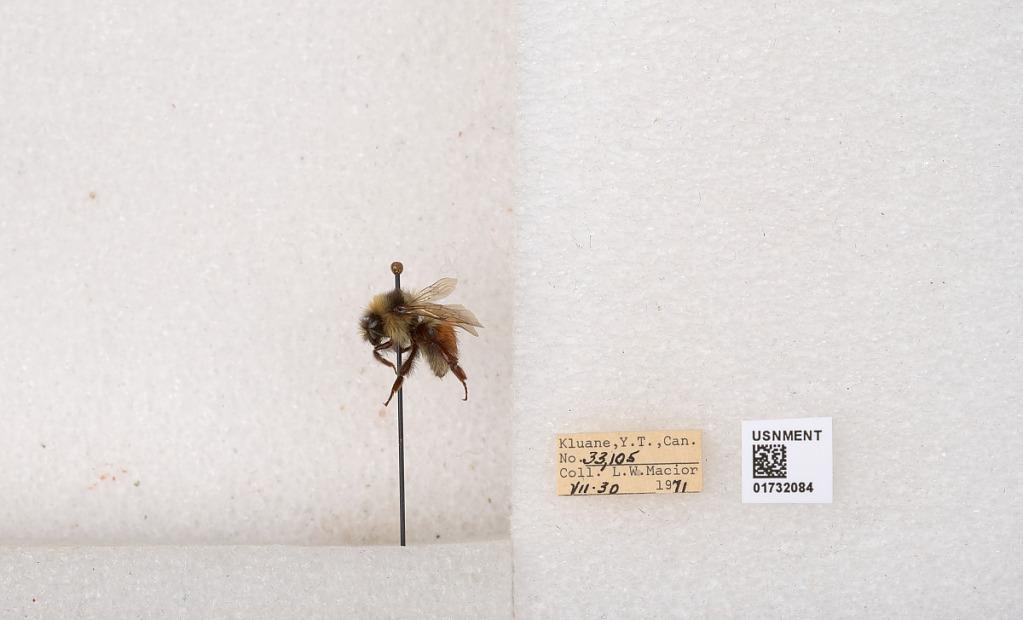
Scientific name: Bombus (Pyrobombus) sylvicola Kirby
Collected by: L. Macior
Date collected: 1971-7-30
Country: Canada
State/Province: Yukon Teritory
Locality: Kluane National Park and Reserve
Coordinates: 60.7493, -139.504